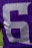
Number: 6